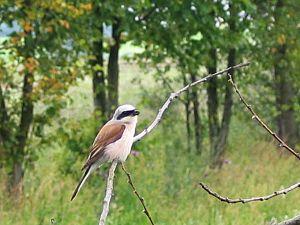
Les Laniidae sont une famille de passereaux constituée de 4 genres et 33 espèces nommées pies-grièches, Corvinelles et Eurocéphales.